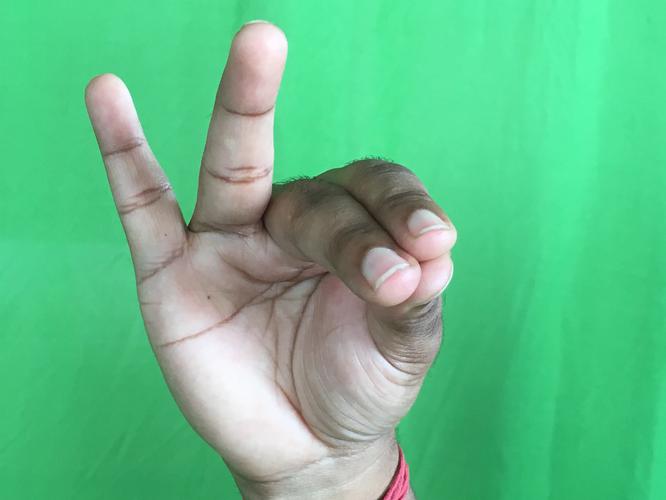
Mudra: Katakamukha_1
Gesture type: single_hand